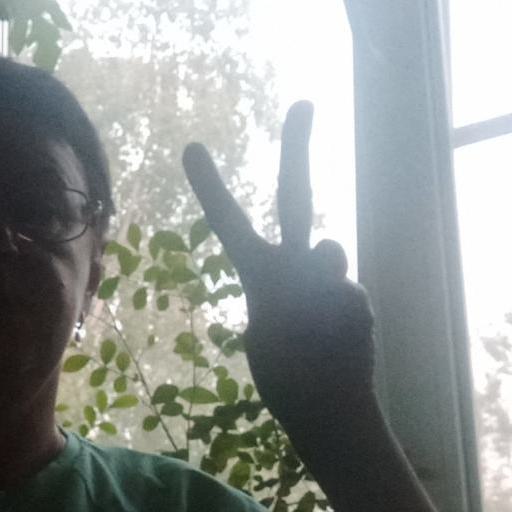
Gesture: peace